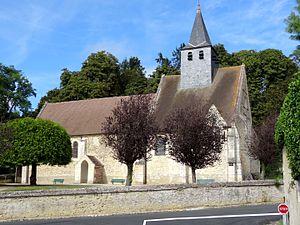
Église Saint-Remi de Ponchon - voir titre.
Ponchon est une commune française située dans le département de l'Oise, en région Hauts-de-France.
L'église Saint-Remi est une église catholique paroissiale située à Ponchon, dans le département de l'Oise, en France. Sa nef unique, non articulée, et recouverte d'un lambris en forme de voûte en berceau, remonte au XIᵉ siècle. Ponchon est en effet l'une des paroisses primitives du diocèse de Beauvais. En tant que paroisse matrice de quatre villages voisins, elle bénéficie de certains privilèges sous l'Ancien Régime. Son sanctuaire roman est ainsi remplacé par un chœur gothique de dimensions plus généreuses à partir de la fin du XIIᵉ siècle. Son architecture est d'une sobre élégance. Apparemment, le chantier traîne en longueur, et le voûtement d'ogives du vaisseau central n'est achevé que vers 1230 environ. Sa chapelle latérale également commencée pendant le dernier quart du XIIᵉ siècle est déjà presque entièrement reconstruite dans ce contexte, car il fallut porter le nombre de travées de trois à deux, conformément au nombre de voûtes du vaisseau central. Le voûtement de la chapelle n'est jamais exécuté, mais on la dote cependant de deux nouvelles fenêtres, à la seconde moitié du XIIIᵉ siècle et au début du XIVᵉ siècle.